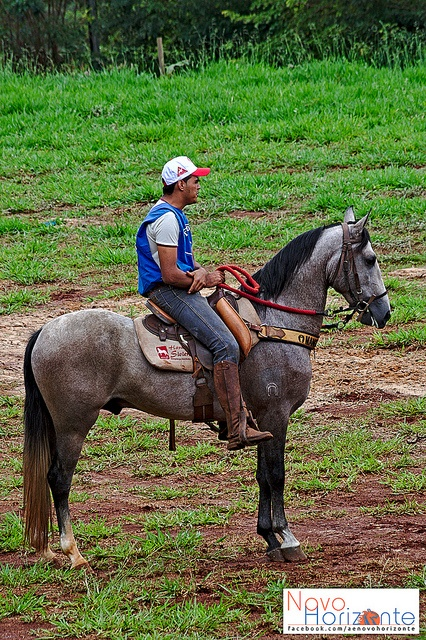
A man in cowboy boots is sitting on a horse.
A man sitting in a saddle on top of a horse.
A young man sits on a horse amid clumps of grass.
A man in a ball cap, vest, jeans and boots is sitting atop a horse.
A man on the horse is looking in the distance
A man on a horse in a field